Carlisle House (Milford, Delaware)

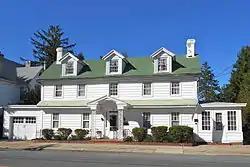

Carlisle House is a historic home located at Milford, Sussex County, Delaware. It was built in 1794, and is a two-story, five-bay, frame building with a gable roof with dormers. It has a two-story rear wing and two side wings; one a conservatory and the other a garage. It has a pent roof across the front with a pedimented entrance hood supported by paired Doric order columns. The house was built by a ship's carpenter, David West, and is one of the last surviving artifacts from a once prosperous shipbuilding industry.